Munio of Zamora

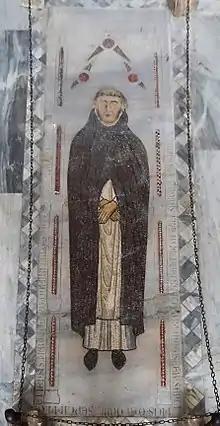

Munio of Zamora, O.P., (1237 – 19 February 1300) was a Spanish Dominican friar who became the seventh Master General of the Dominican Order in 1285, and later a bishop.